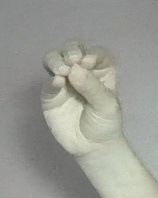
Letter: ha